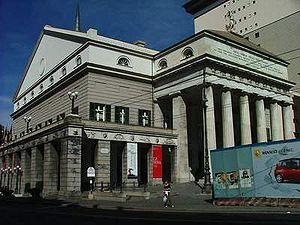
Carlo Barabino est un architecte italien néoclassique, le plus important architecte de l'école génoise du XIXᵉ siècle qui a marqué la ville de Gênes par ses multiples projets.
Le Teatro Carlo-Felice est l'opéra principal de Gênes, en Italie, utilisé pour des représentations d'opéra, ballet ou musique orchestrale. Il est situé sur la piazza de Ferrari.